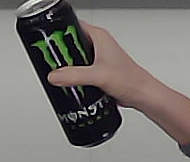
Product: monster_energydrink